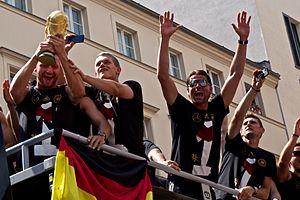
Matthias Lukas Ginter, né le 19 janvier 1994 à Fribourg-en-Brisgau, est un footballeur international allemand qui évolue au poste de défenseur central au Borussia Mönchengladbach. Il peut aussi évoluer au poste de latéral droit et de milieu défensif.
La finale de la Coupe du monde de football 2014 est le match de football concluant la 20ᵉ Coupe du monde, organisée au Brésil. Elle a lieu le 13 juillet 2014 au stade Maracanã de Rio de Janeiro, à 16 heures heure locale.